Abruzzo

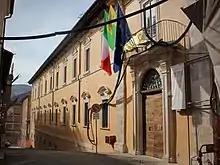
University of L'Aquila

Abruzzo has many small and picturesque villages, 26 of them have been selected by, a non-profit private association of small Italian towns of strong historical and artistic interest, that was founded on the initiative of the Tourism Council of the National Association of Italian Municipalities. These villages are: